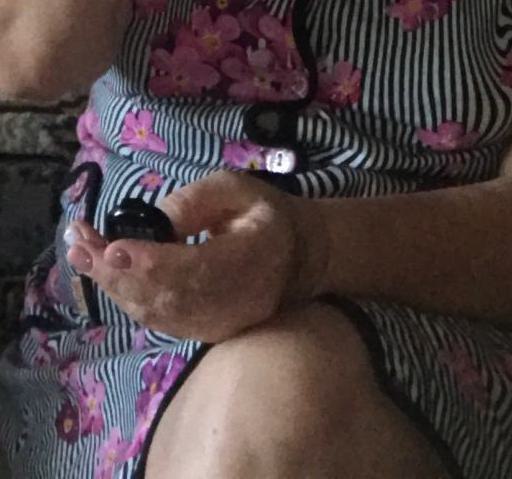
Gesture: no_gesture